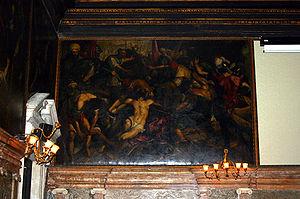
Leonardo Corona est un peintre italien baroque de l'école vénitienne qui a été actif à Venise à la fin du XVIᵉ et du début du XVIIᵉ siècle.